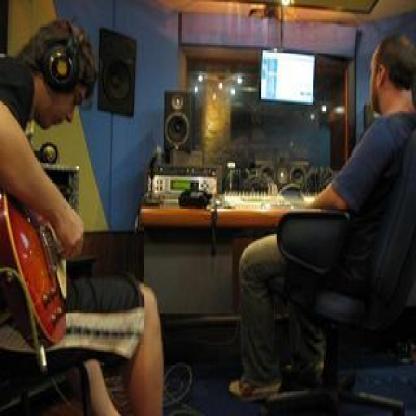
Scene: Indoor